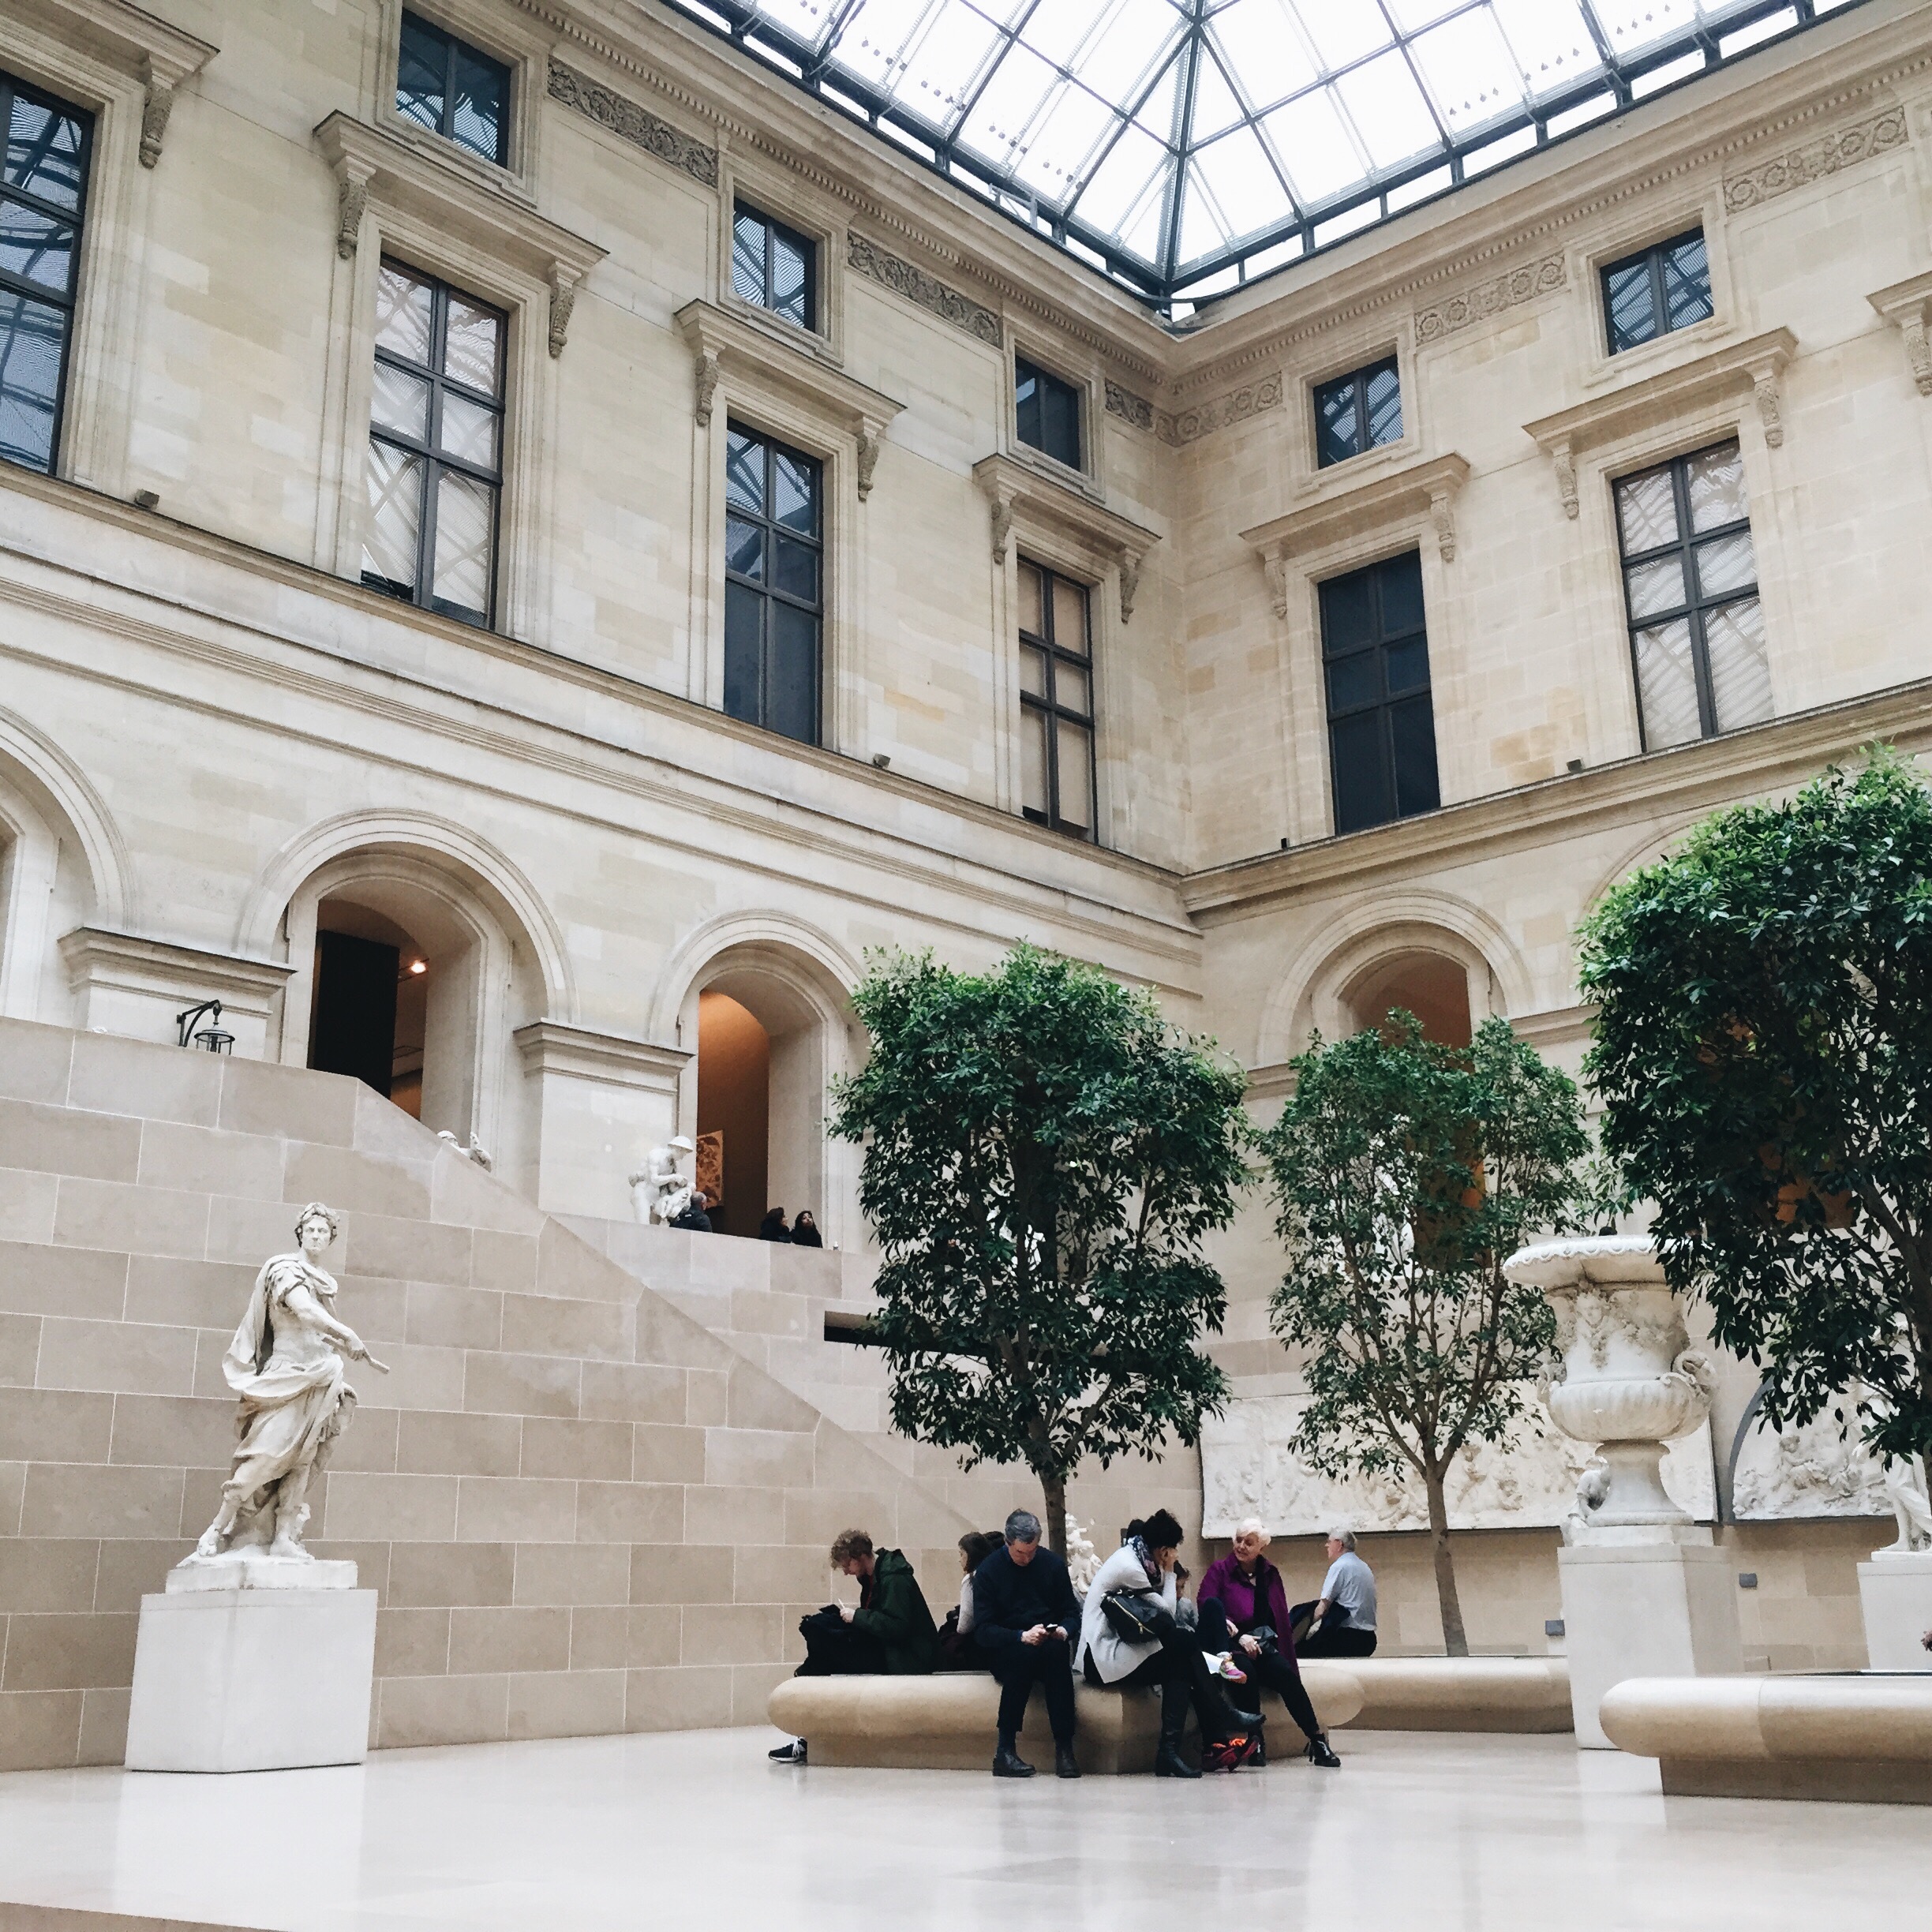
architecture, mansion, building, palace, home, plaza, facade, interior design, courtyard, tourist attraction, estate